Wilhelm Anderson

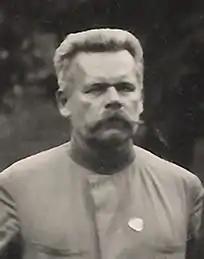
Wilhelm Anderson in Tartu, c. 1930

Wilhelm Robert Karl Anderson ( – 26 March 1940) was a Russian-Estonian astrophysicist of Baltic German descent who studied the physical structure of the stars.